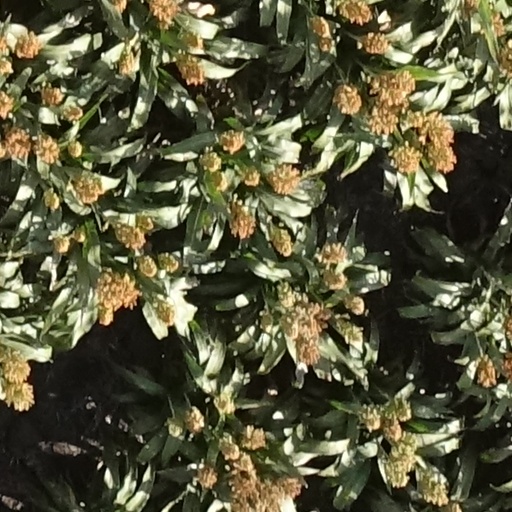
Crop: sorghum